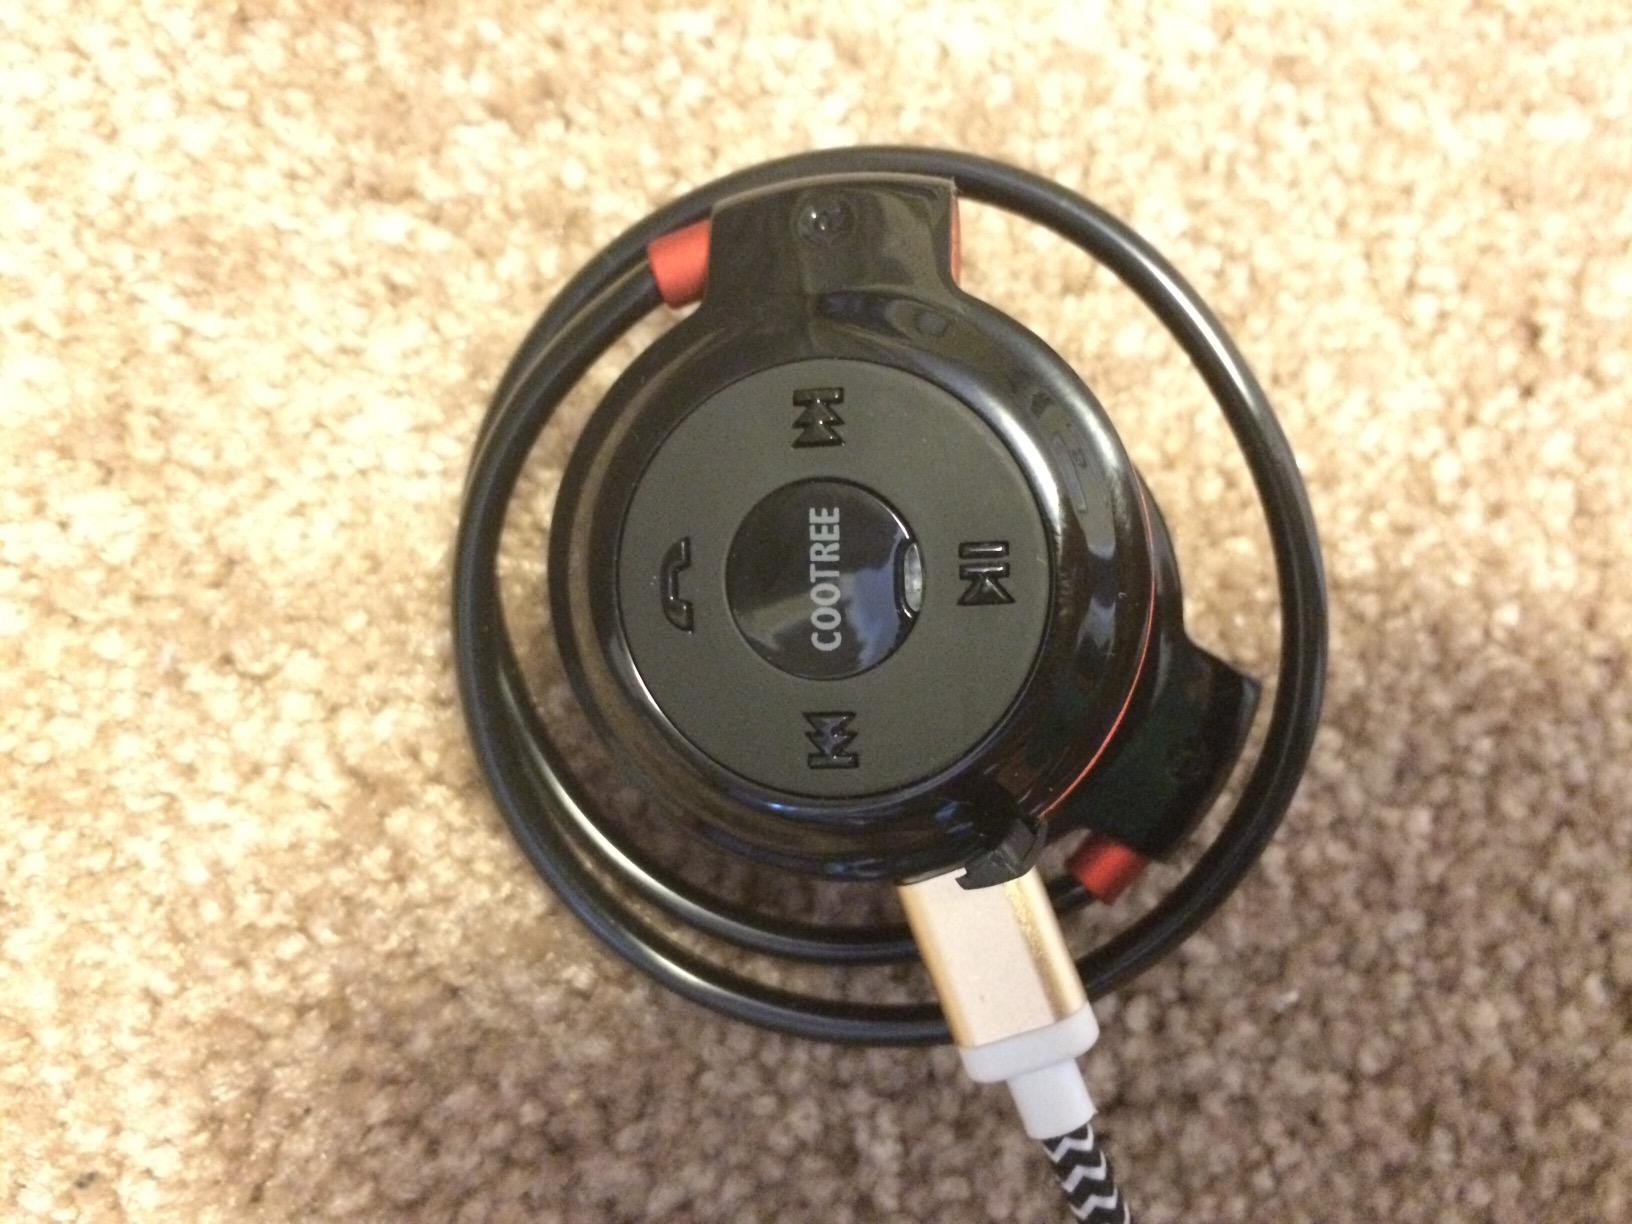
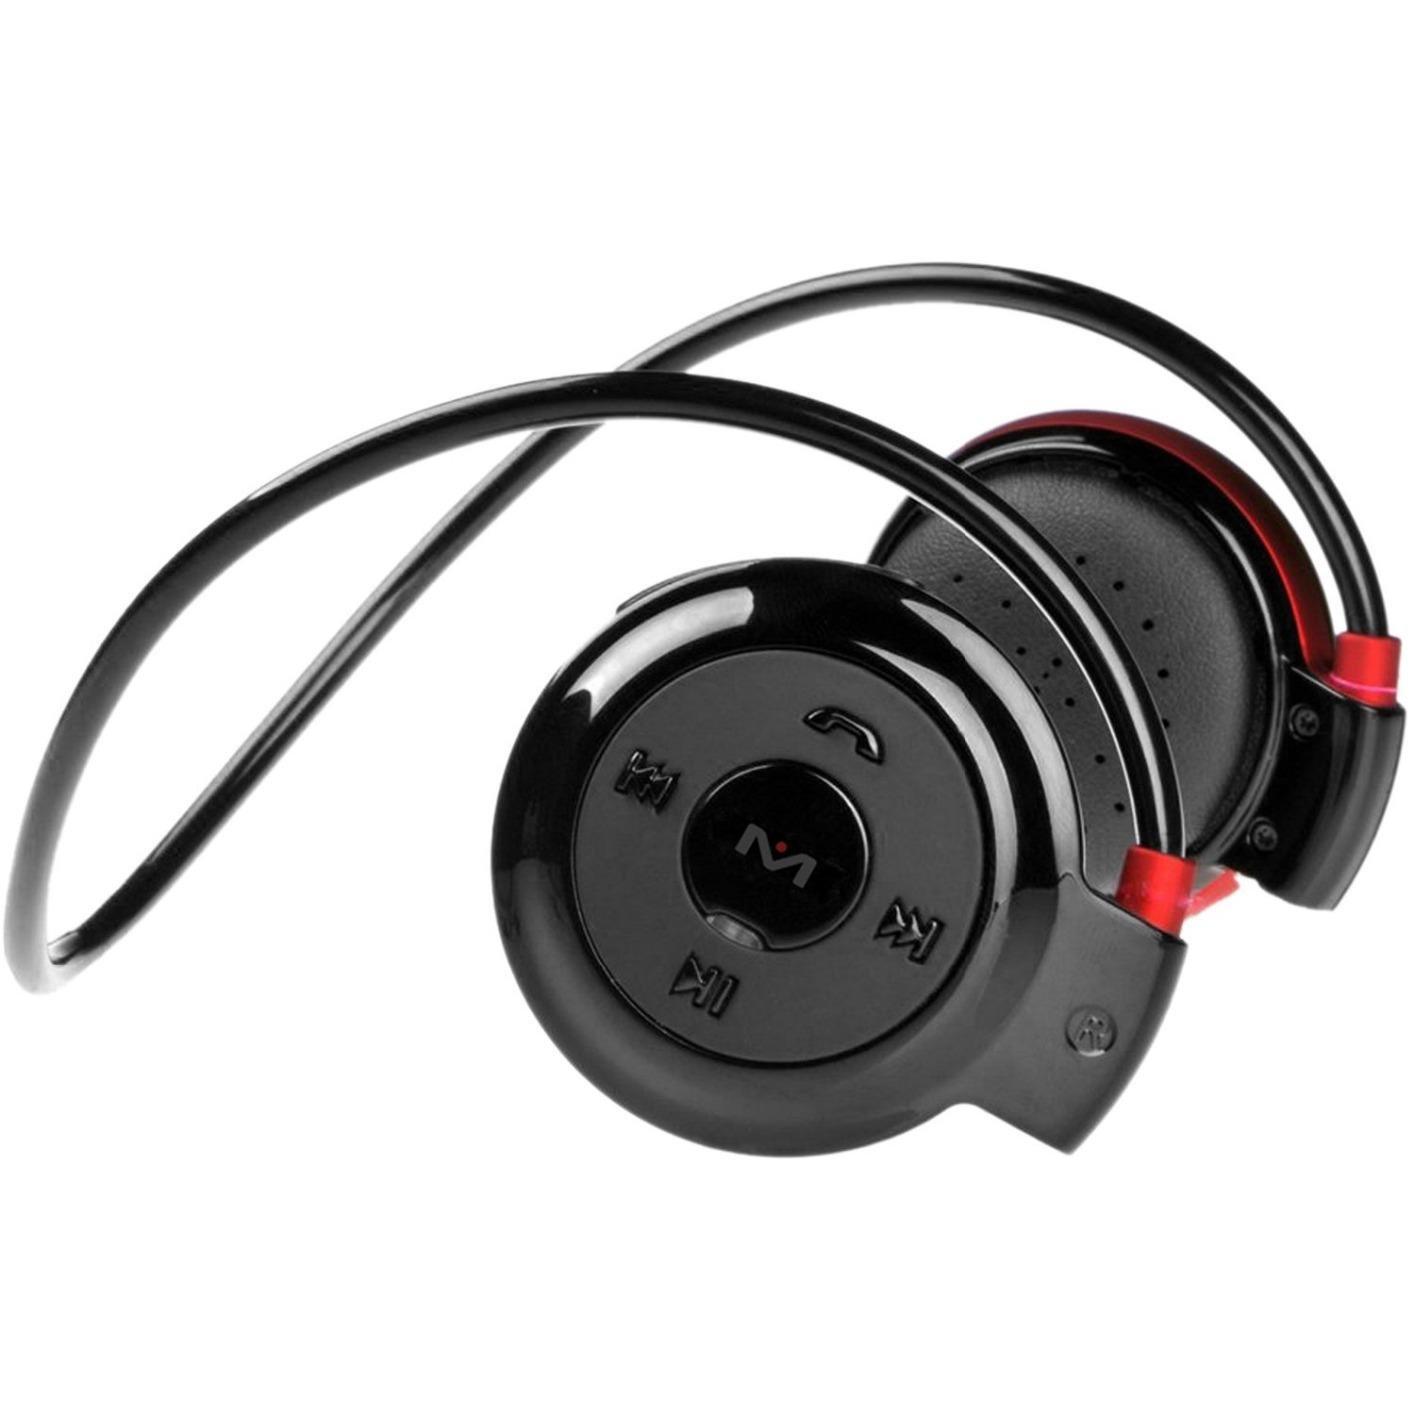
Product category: headphones
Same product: yes